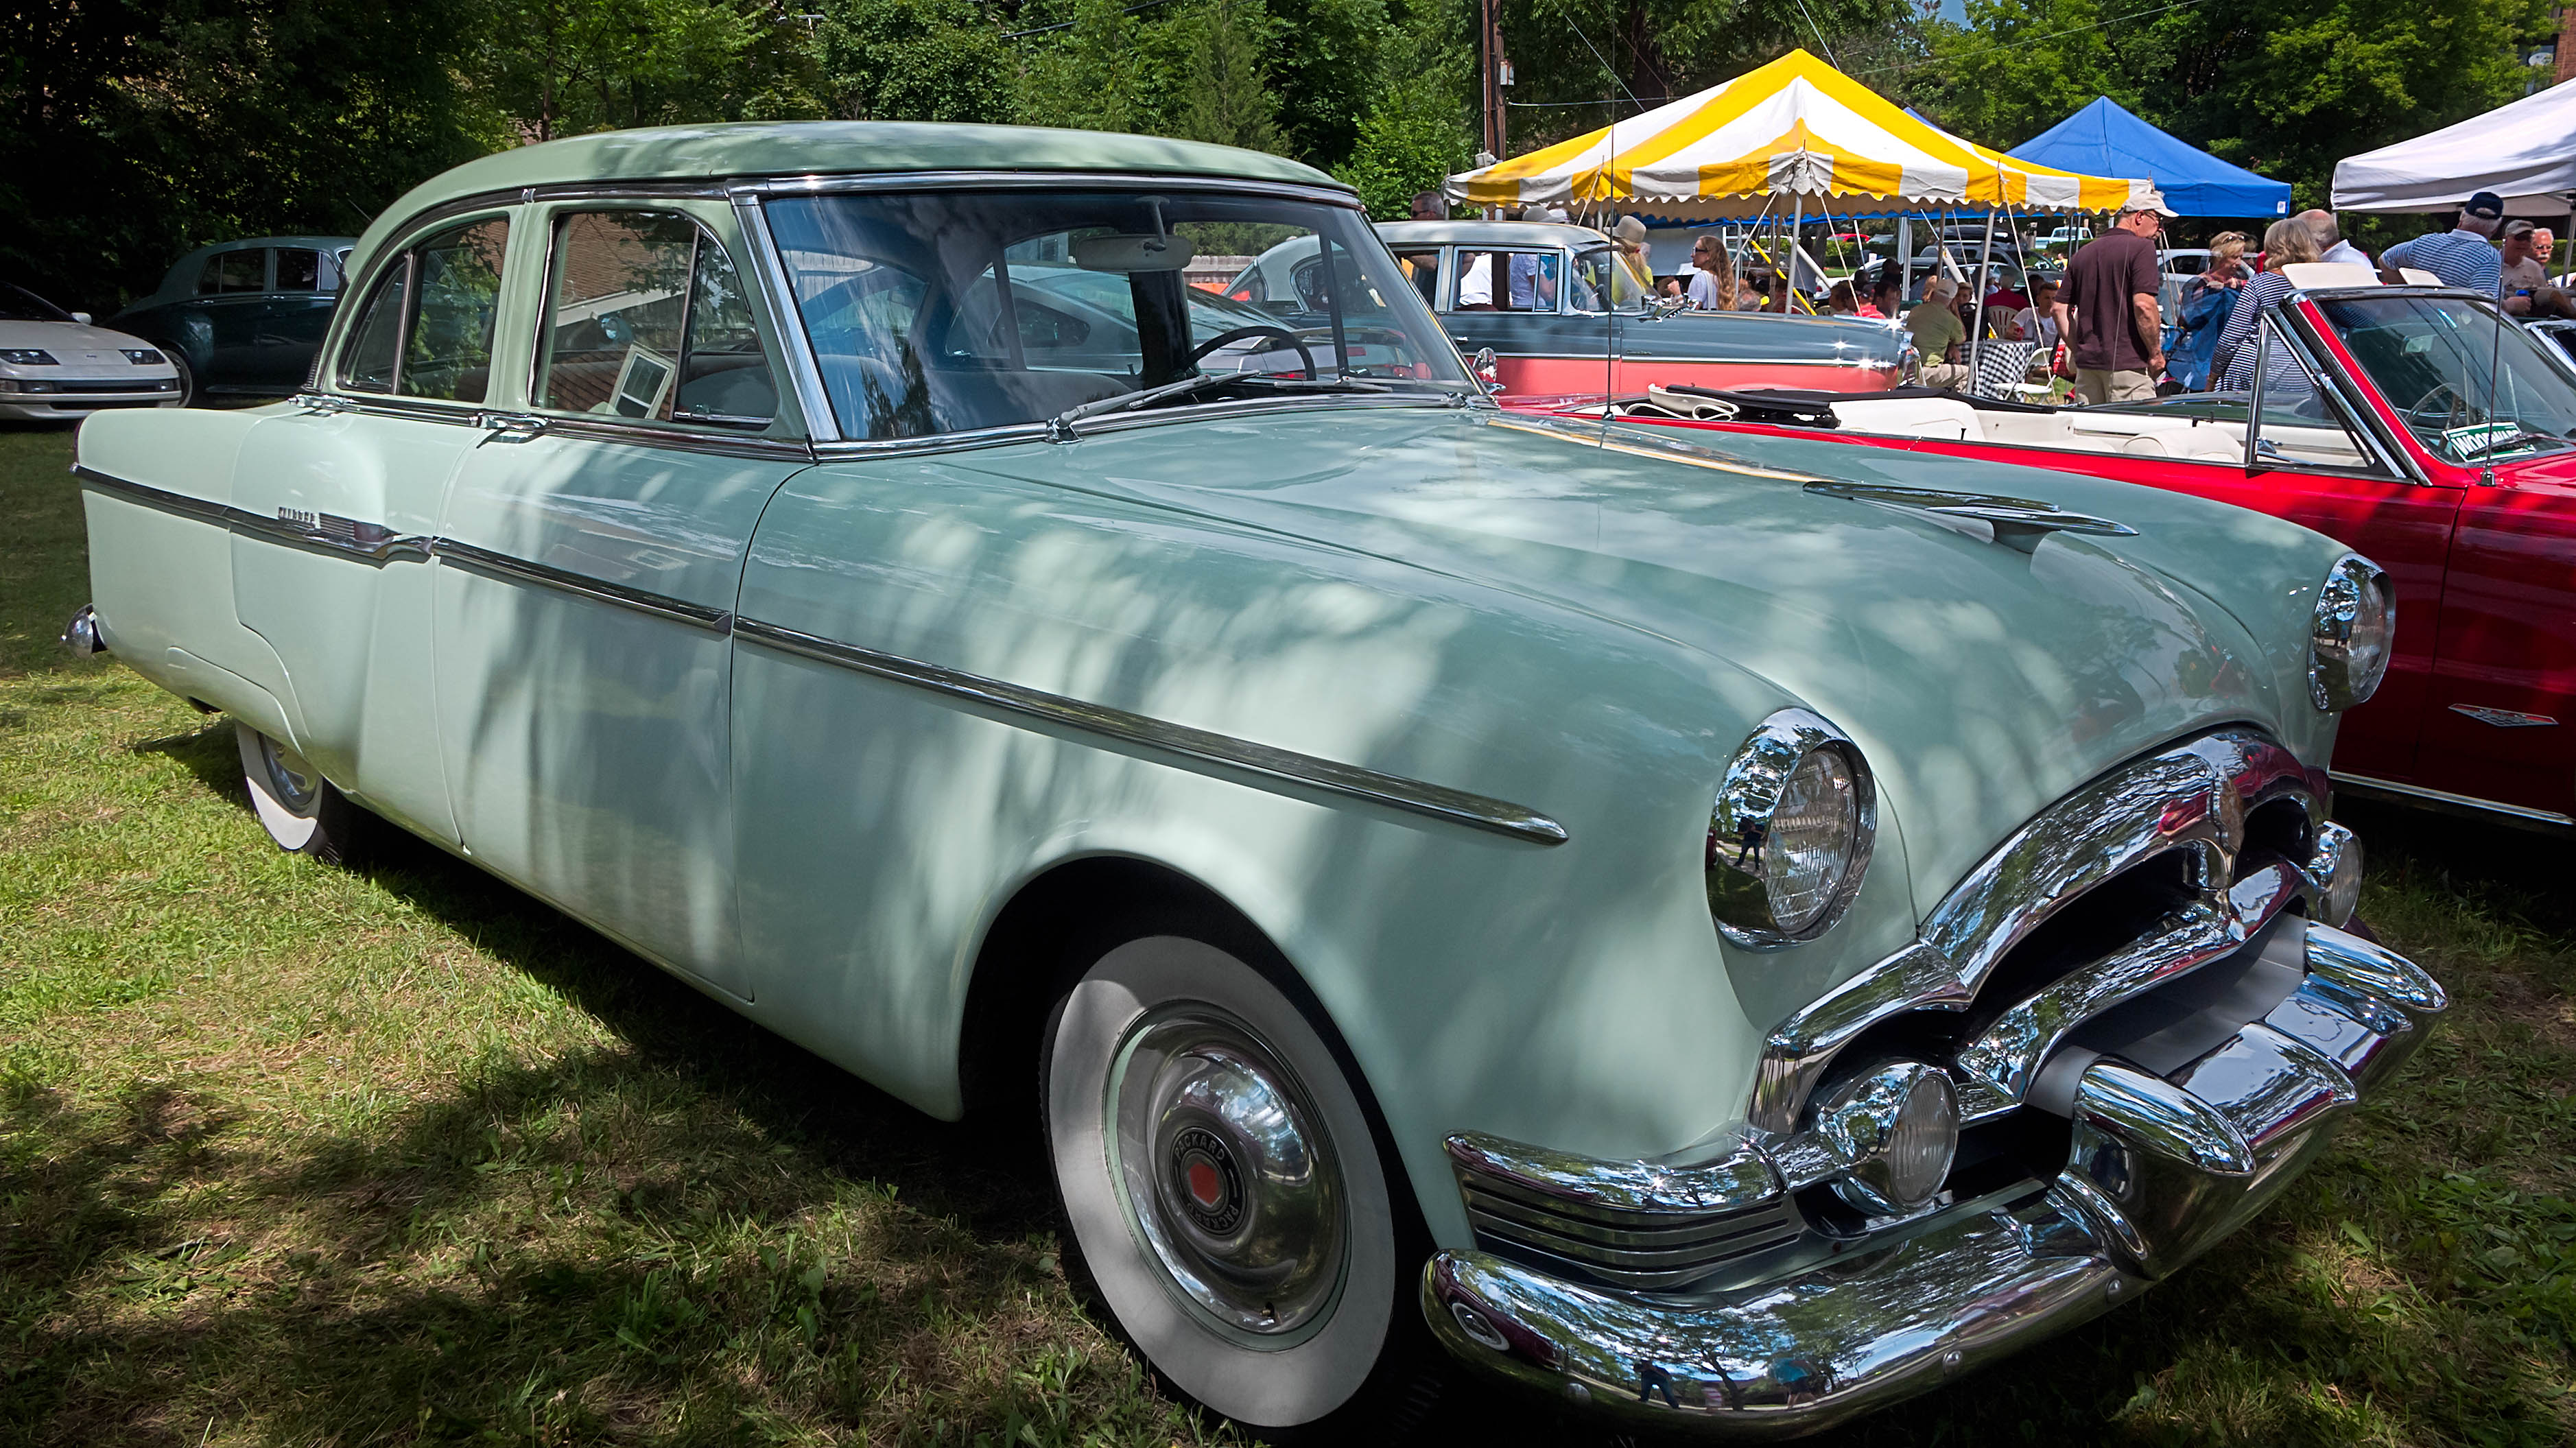
car, vehicle, show, motor vehicle, vintage car, cruise, dream, unitedstates, sedan, packard, birmingham, classic, woodward, michigan, lumix, panasonic, dmc, lx7, panasoniclumixdmclx7, otherkeywords, deluxe, 1954, clipper, antique car, land vehicle, automobile make, automotive exterior, compact car, luxury vehicle, mid size car